Brecon Beacons National Park

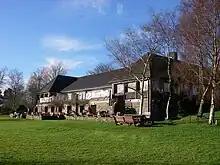
National Park Visitors Centre (Mountain Centre)

When the Romans came to Wales in 43 CE, they stationed more than 600 soldiers in the area. Y Gaer, near the town of Brecon was their main base. During the Norman Conquest many castles were erected throughout the park, including Carreg Cennen Castle. Brecon Castle is of Norman origin.